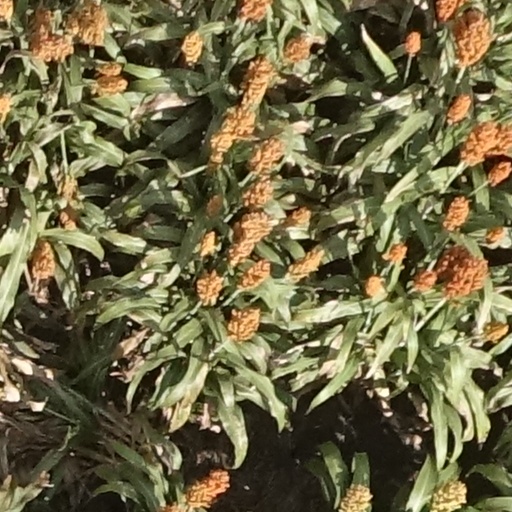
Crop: sorghum